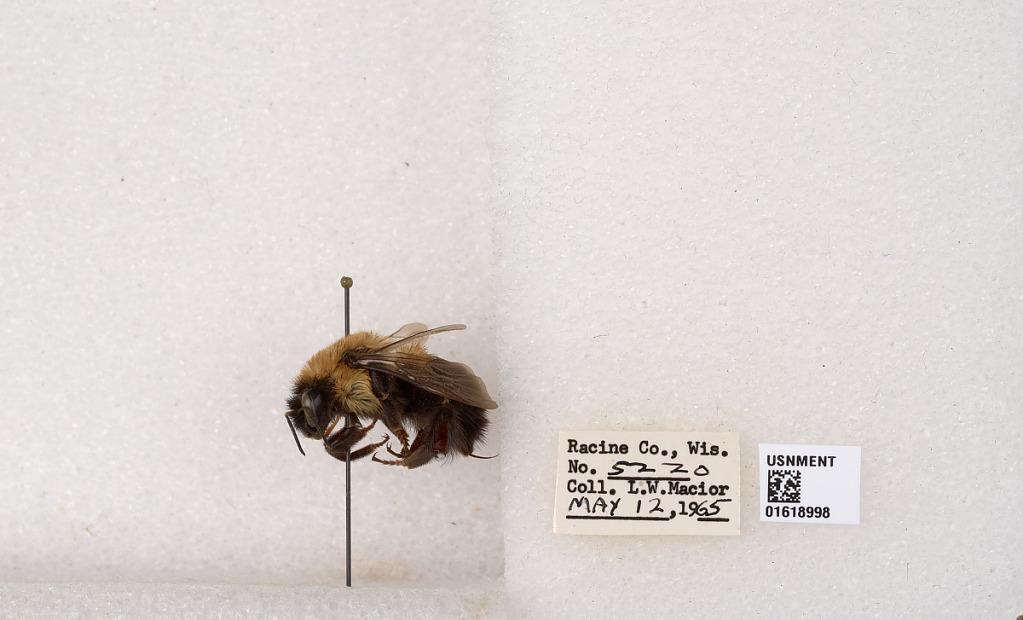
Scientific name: Bombus impatiens Cresson
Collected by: L. Macior
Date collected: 1965-5-12
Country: United States
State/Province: Wisconsin
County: Racine
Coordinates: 42.7299, -87.8123